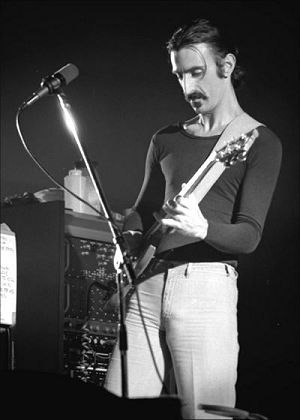
Navne i Rock and Roll Hall of Fame / Udøvende kunstnere
Navne i Rock and Roll Hall of Fame er en oversigt over de navne, der er optaget i Rock and Roll Hall of Fame i USA. Listen er ikke komplet, se den på Rock and Roll Hall of Fames liste over de optagne navne.